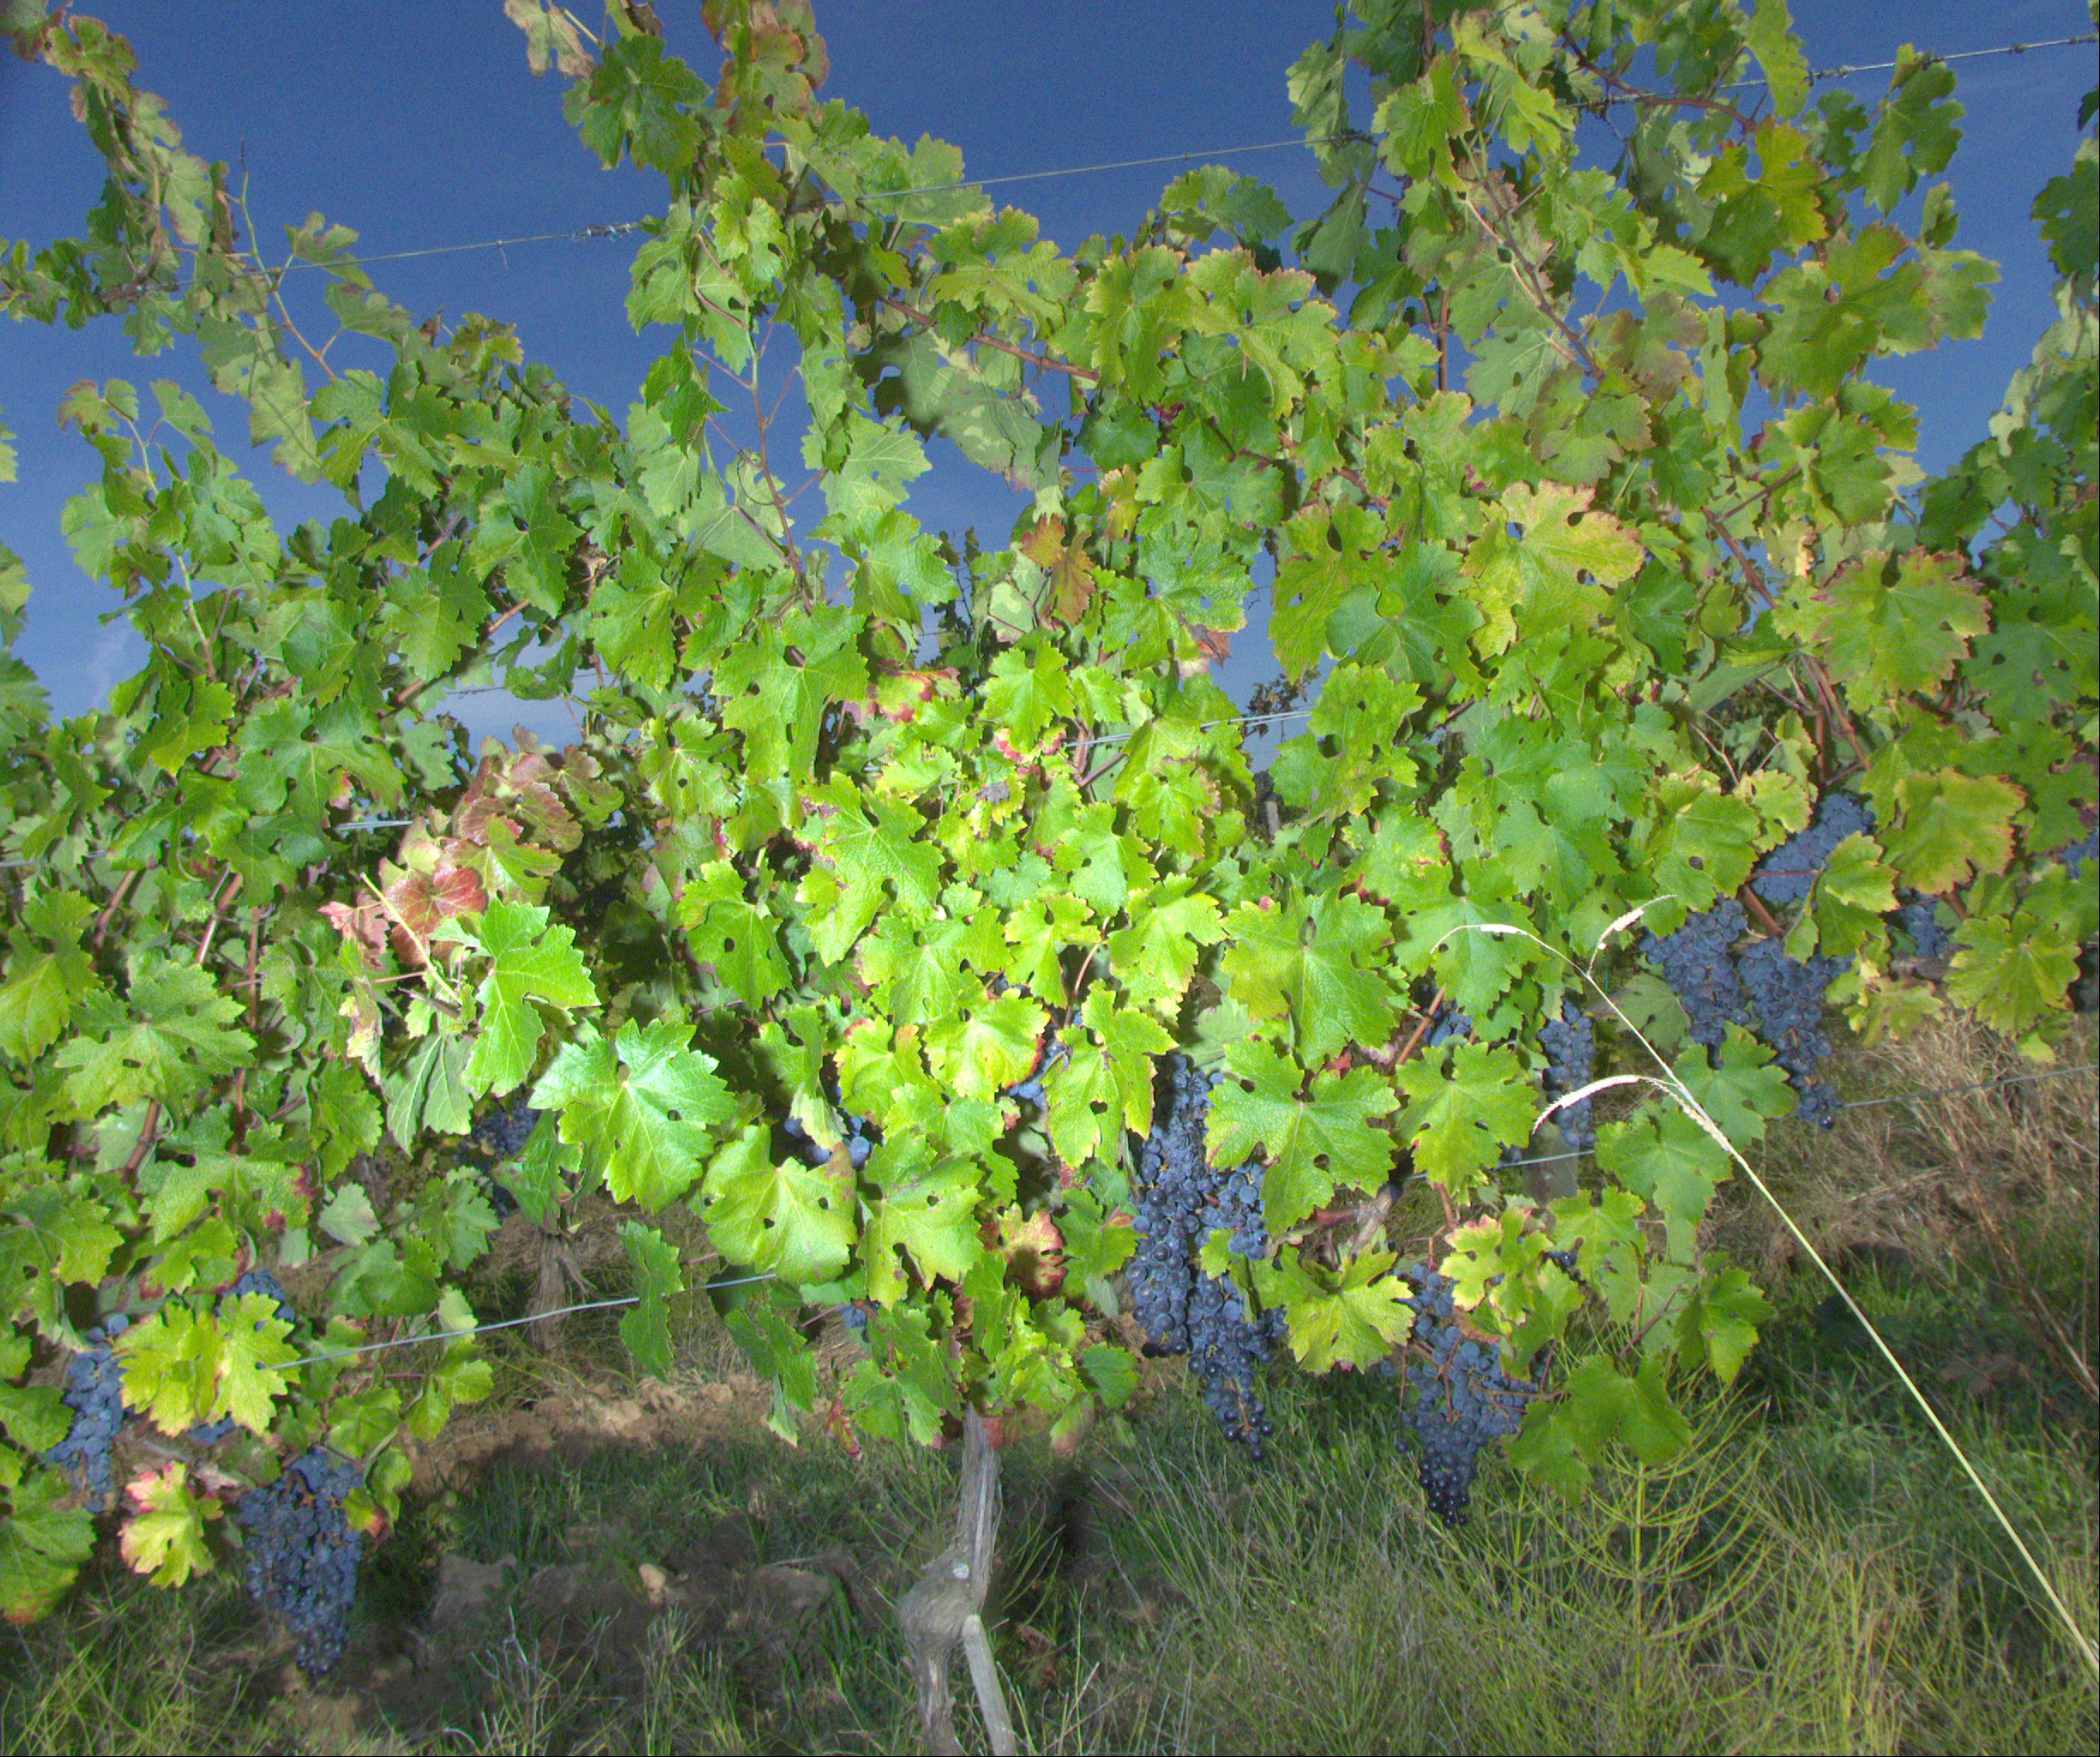
Grape variety: cabernet-sauvignon
Disease: confounding disease (conf+)